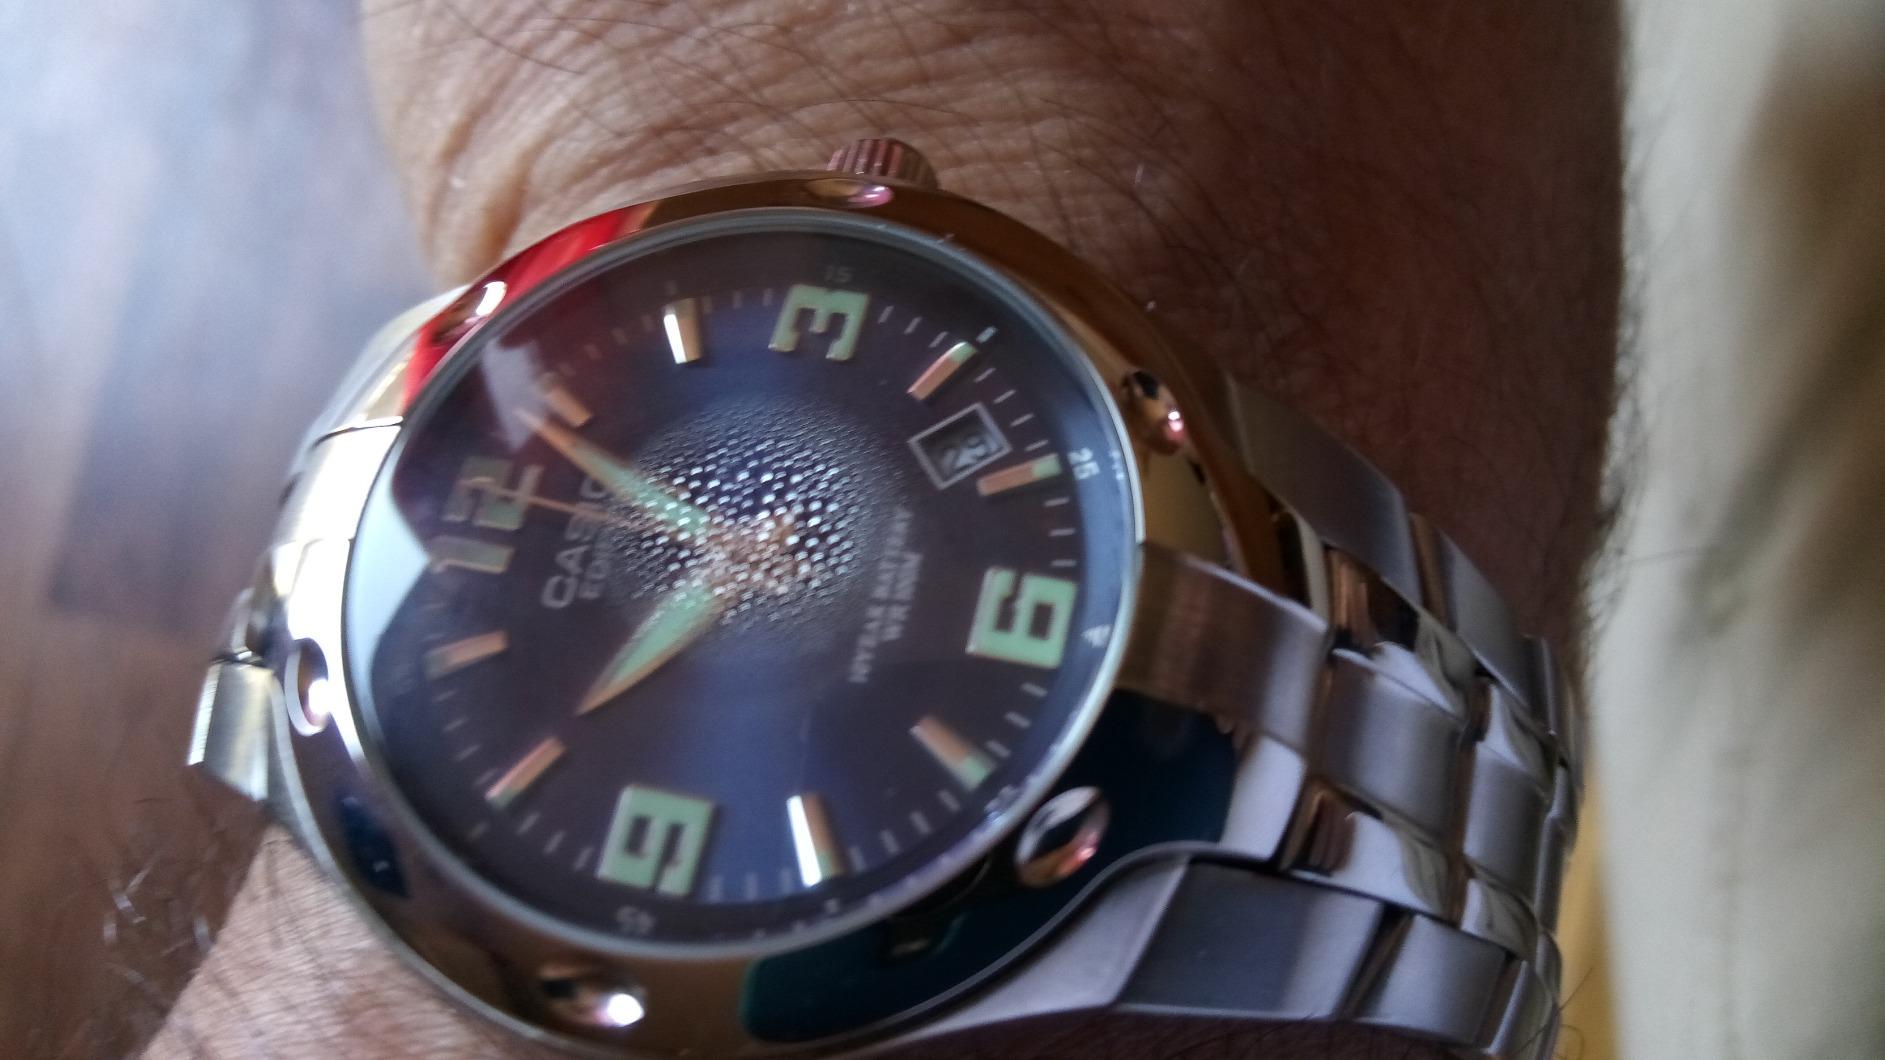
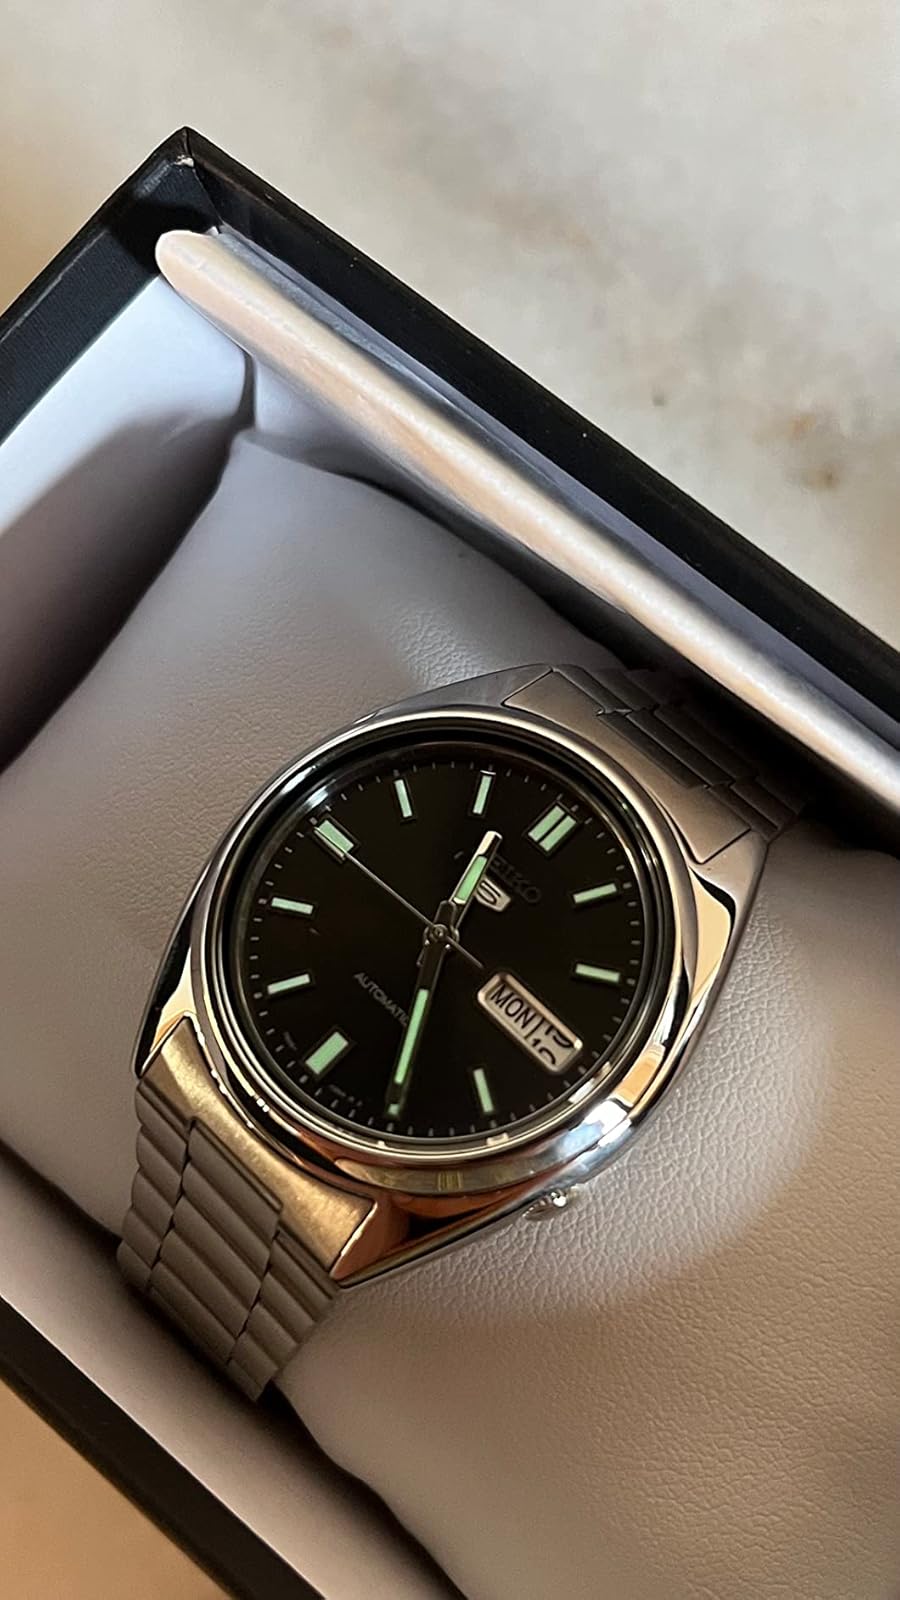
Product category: accessories_watch
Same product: no